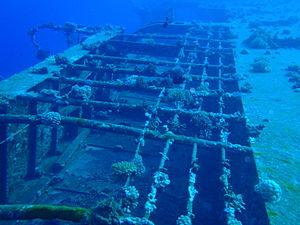
Le Fred Scamaroni est un ferry ayant appartenu à la Compagnie générale transatlantique. Construit de 1963 à 1966 aux chantiers navals des Forges et Chantiers de la Méditerranée à La Seyne-sur-Mer, sa mis en service, initialement prévue pour 1965 sera retardée d'un an en raison d'un incendie survenu peu de temps avant sa livraison. Mis en service en juin 1966 sur les lignes de la Transat entre le continent et la Corse, il sera transféré à la Compagnie générale transméditerranéenne en 1969 puis à la SNCM en 1976. Remplacé en 1979 par le Cyrnos, le navire est cédé en 1980 à la compagnie Ole Lauritzen et navigue brièvement entre la France et le Royaume-Uni sous le nom de Nuits Saint Georges avant que l'armateur ne cesse ses activités. Revendu en Égypte l'année suivante, il est exploité sur les lignes vers la Jordanie par l'armateur Lord Maritime Enterprise et porte successivement les noms de Lord Sinaï et d‘Al Tahra. Racheté en 1988 par Samatour Shipping Company, il est rebaptisé Salem Express et affecté entre l'Égypte et l'Arabie saoudite.